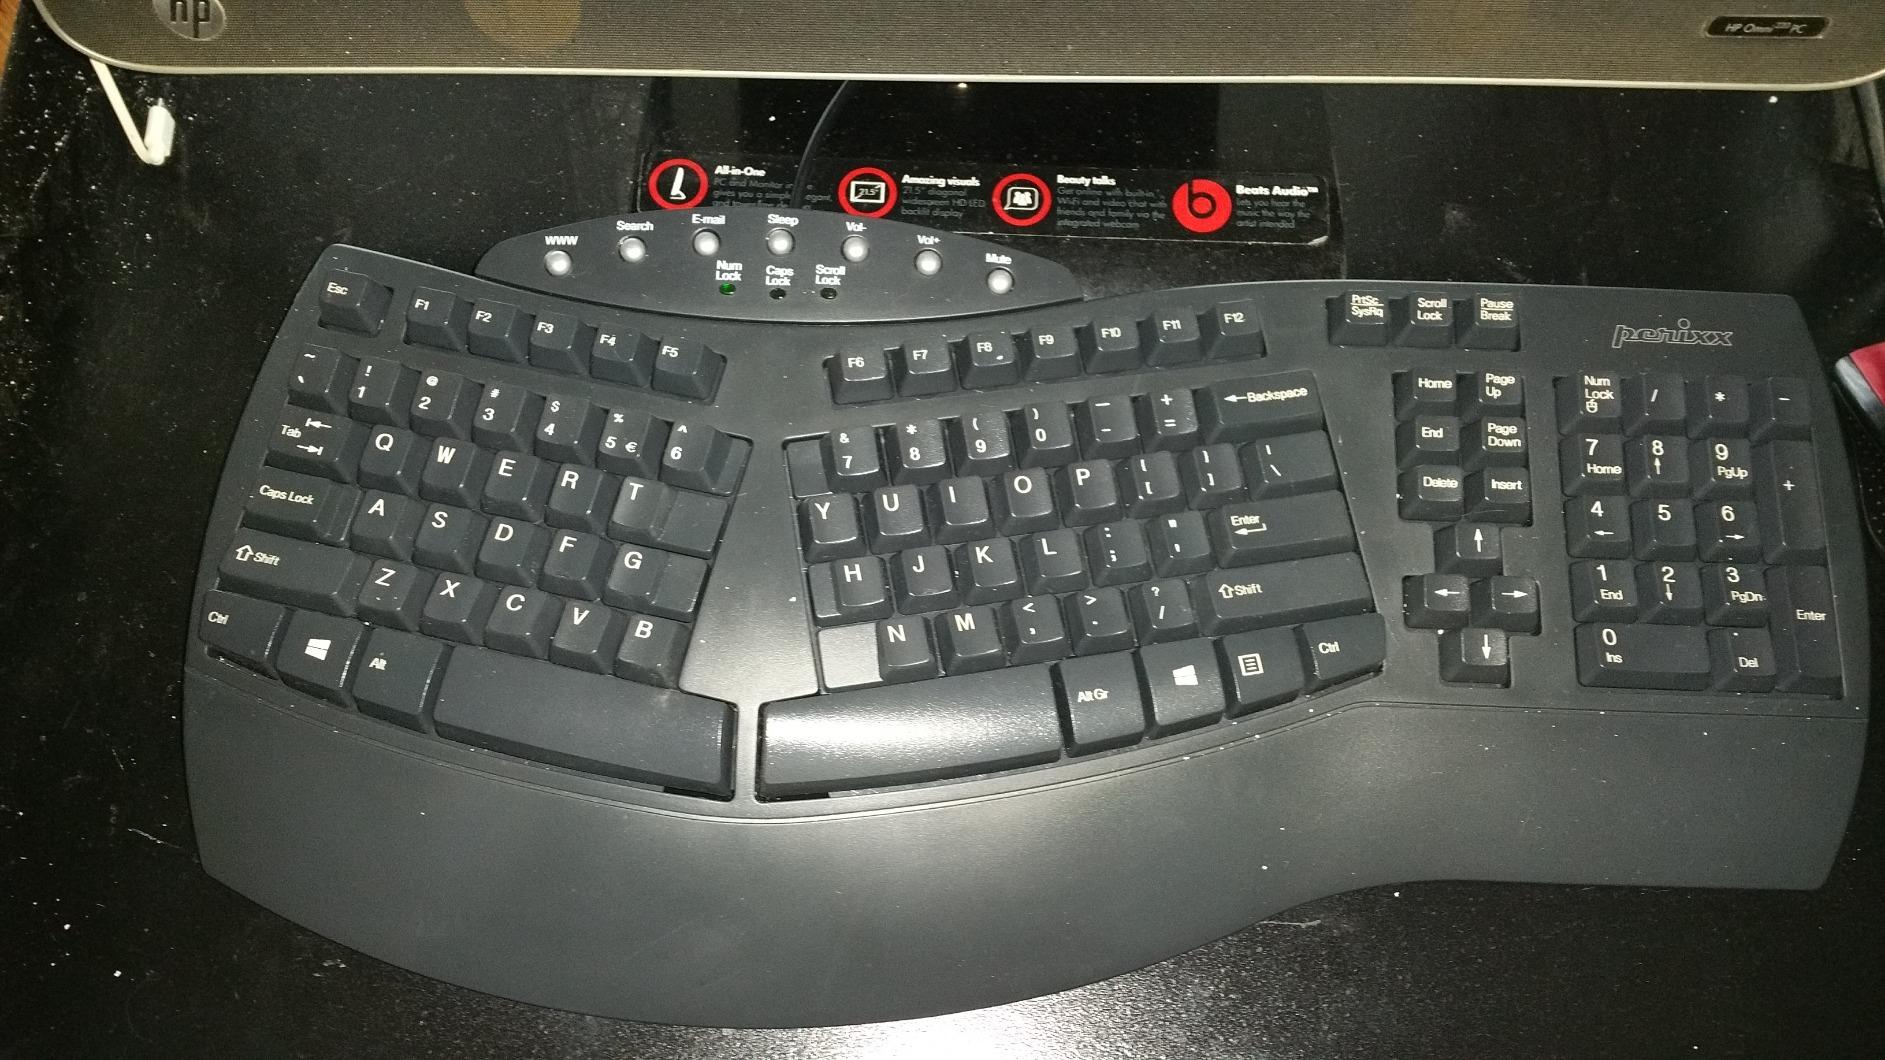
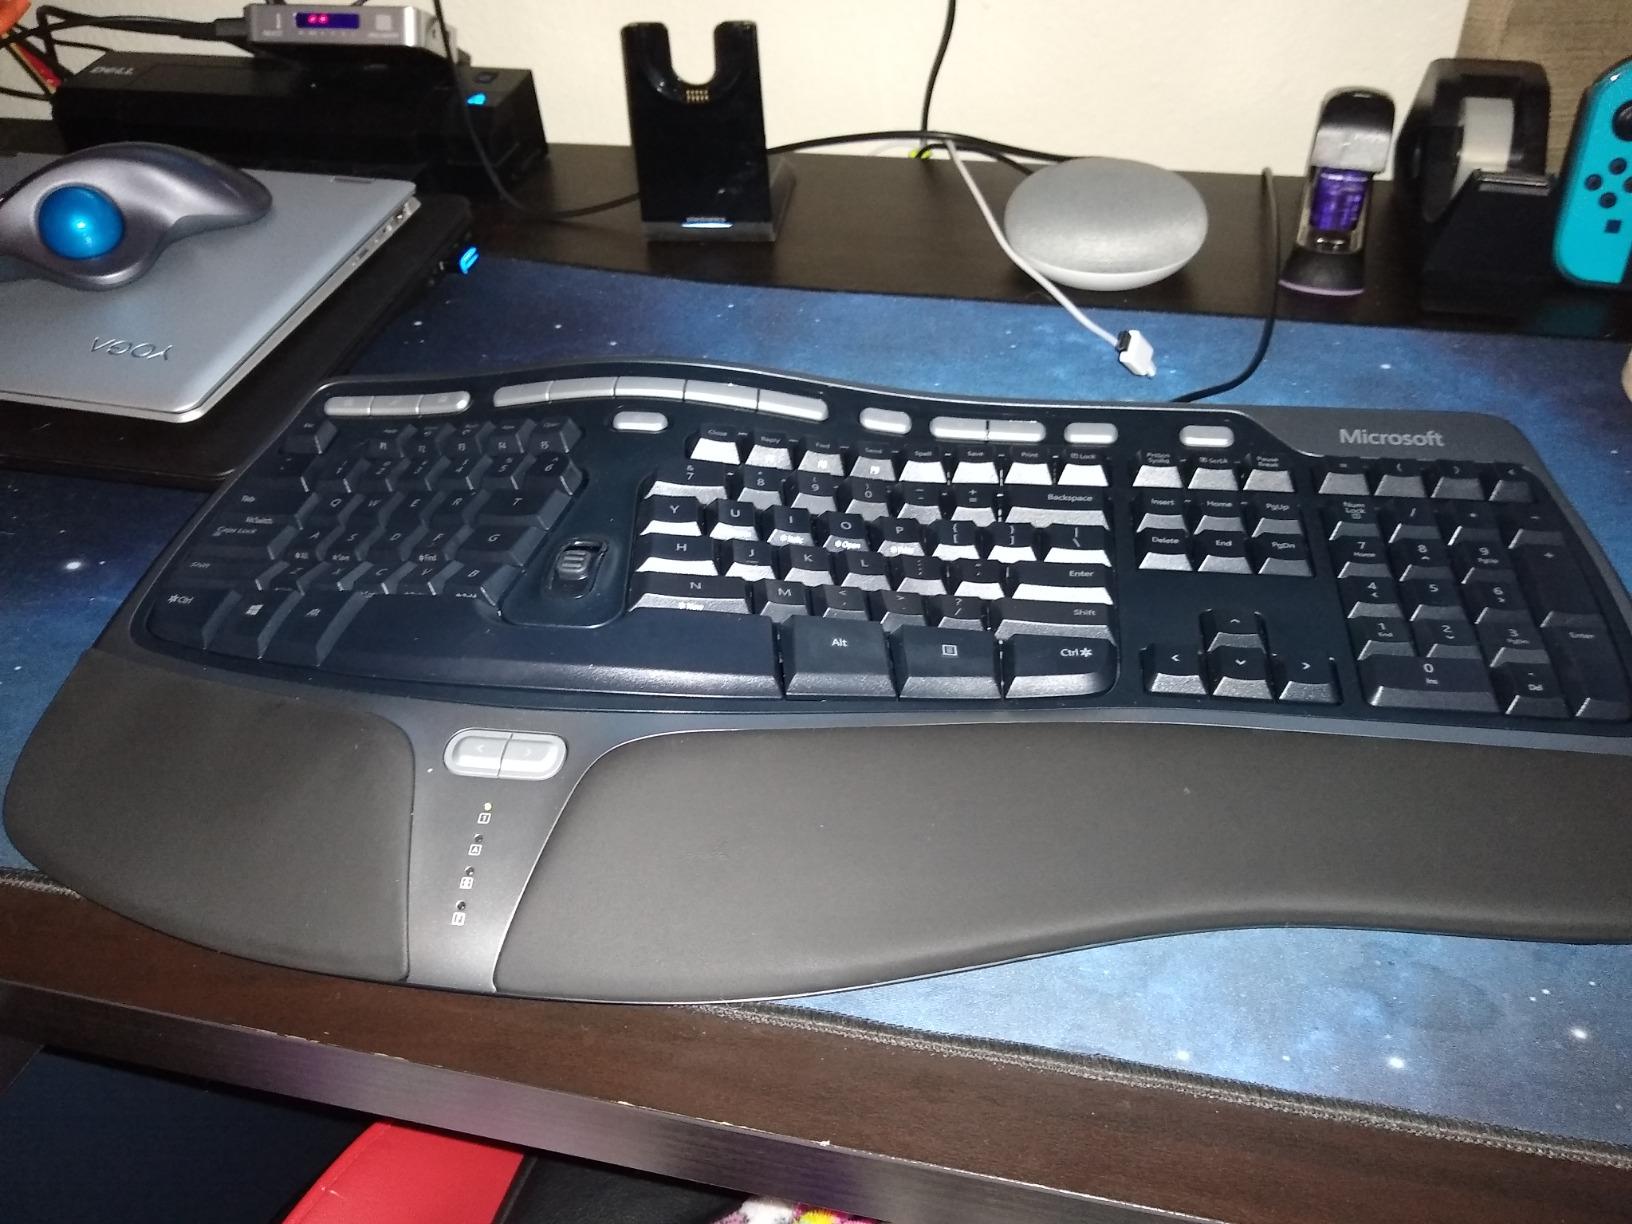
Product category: keyboard
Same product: no